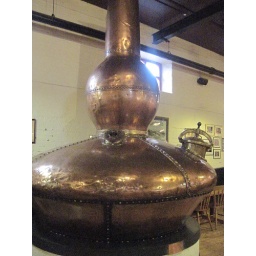
Tuesday, April 5 in Northern Ireland. County Antrim, Bushmill's Distillery, the Giant's Causeway and the coast of Northern Ireland by bus